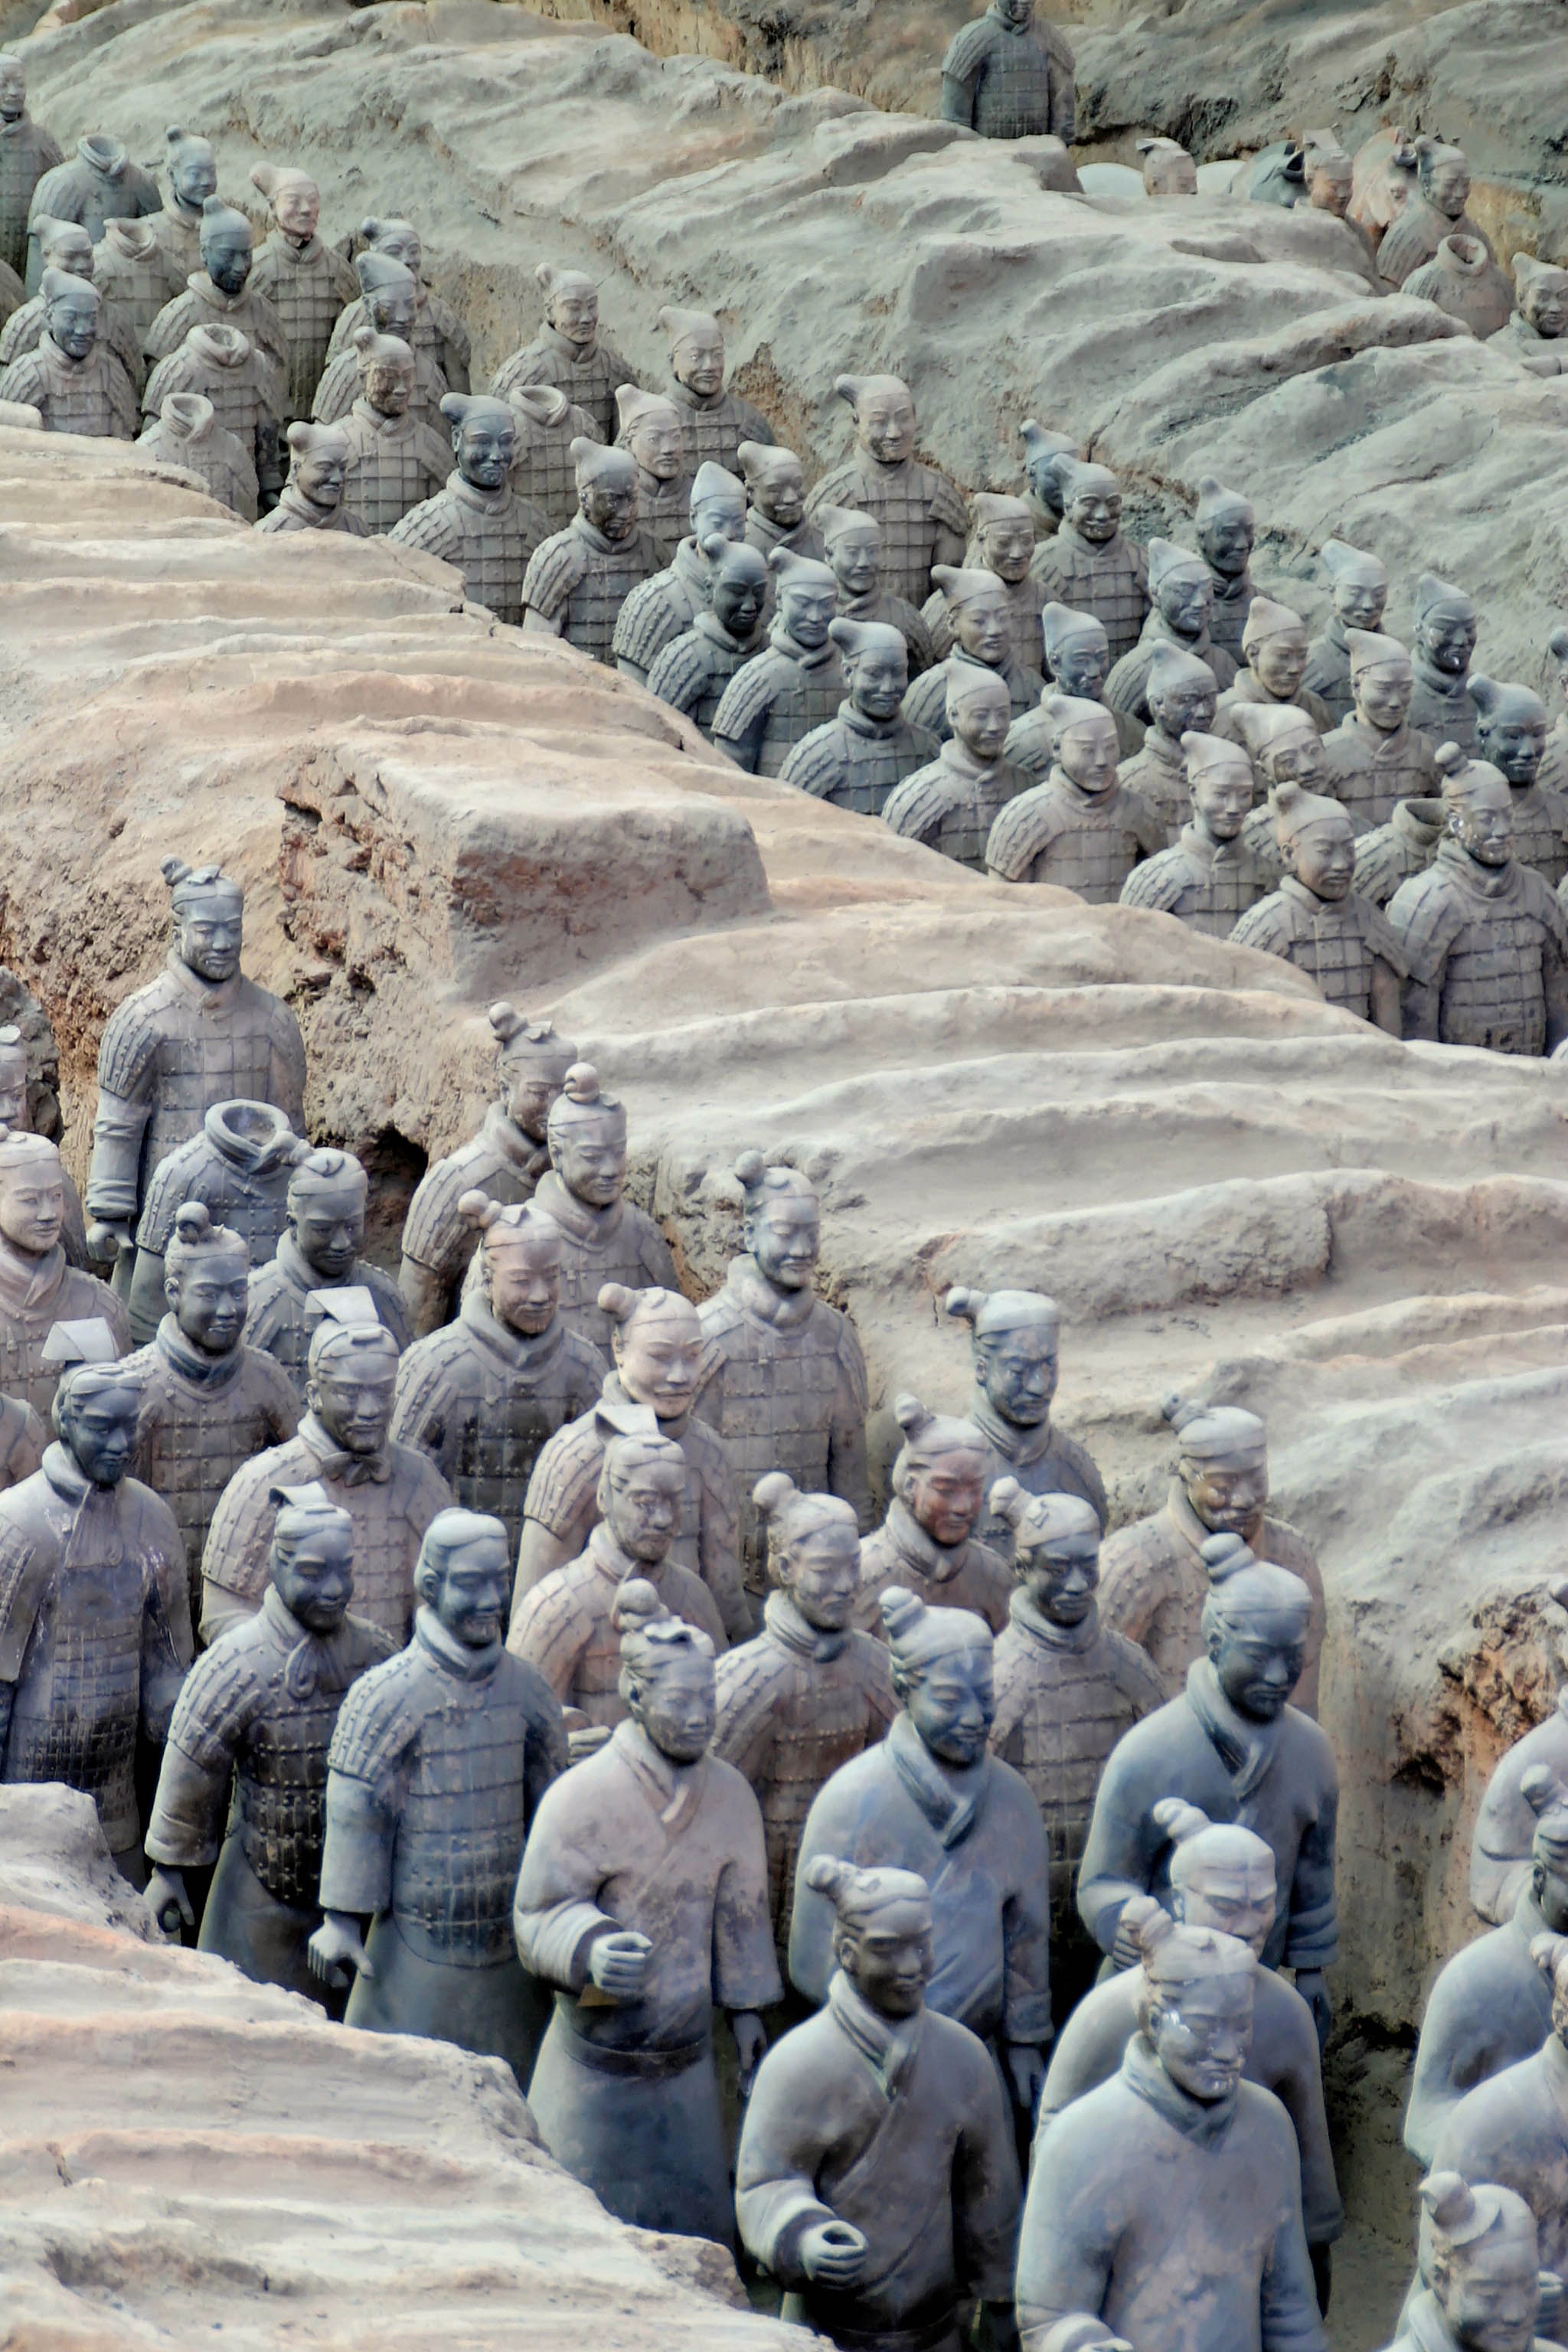
sand, monument, statue, terracotta, sculpture, geology, temple, badlands, china, warrior, mythology, stone carving, xian, ancient history